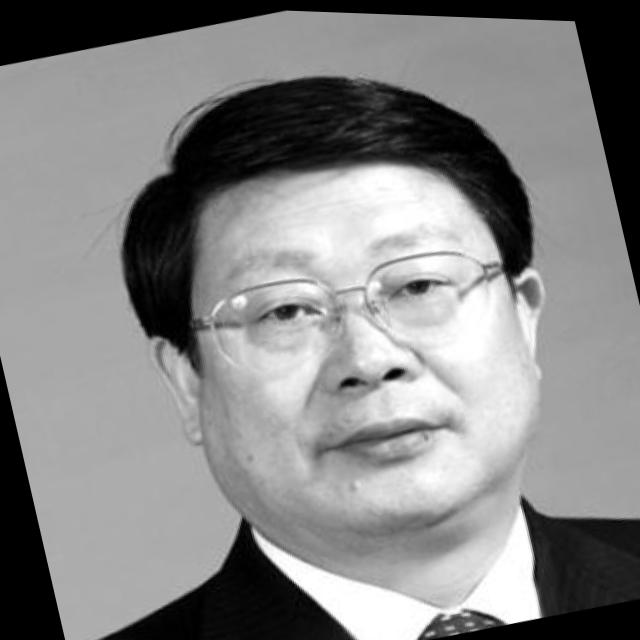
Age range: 45-64